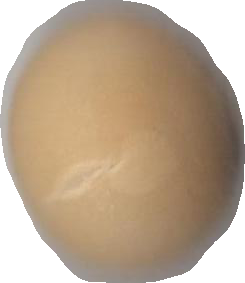
Variety: Grobogan